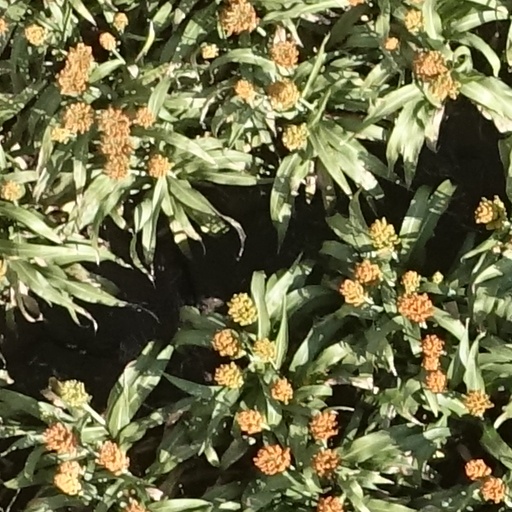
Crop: sorghum